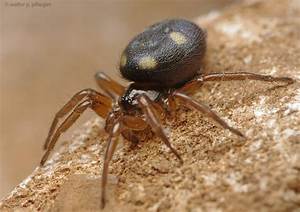
Label: spider